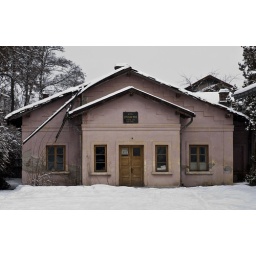
Old building near Campulung train station